Ithaca (poem)

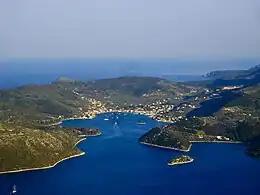
Vathy, capital of the Ionian island of Ithaca.

"Ithaca" is a 1911 poem by Greek poet Constantine P. Cavafy that is commonly considered his most popular work. It was first published in the journal "Grammata" ("letters") of Alexandria. Based on the homeward journey of Odysseus in Homer's "Odyssey", the poem is titled after its namesake island of Ithaca. It is classified as a didactic-philosophical poem, stressing the importance of the journey over the destination. An early version of the poem was written in 1894 titled "A Second Odyssey". "Ithaca" gained a global audience upon its 1994 reading at the funeral of former first lady of the United States Jacqueline Kennedy Onassis.